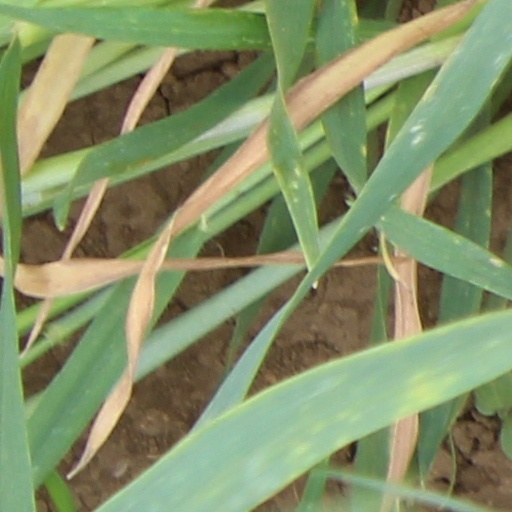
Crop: wheat